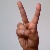
The image shows a hand gesture representing the letter 'V' in Indian Sign Language.